Geraldine Ferraro

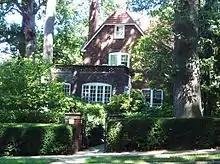
Ferraro and her family lived in this house in Forest Hills Gardens, Queens, during her time in the House of Representatives, her vice-presidential campaign, and until the early 2000s.

Despite being a newcomer to the House, Ferraro made a vivid impression upon arrival and quickly found prominence. She became a protégé of House Speaker Tip O'Neill, established a rapport with other House Democratic leaders, and rose rapidly in the party hierarchy. She was elected Secretary of the House Democratic Caucus for 1981–1983 and again for 1983–1985; this entitled her to a seat on the influential Steering and Policy Committee. In 1983, she was named to the powerful House Budget Committee. She also served on the Public Works and Transportation Committee and the Post Office and Civil Service Committee, both of which allowed Ferraro to push through projects to benefit her district. In particular, she assisted the successful effort of the Ridgewood and Glendale neighborhoods to get their ZIP codes changed from Brooklyn to their native Queens. Male colleagues viewed her with respect as someone who was tough and ambitious and in turn she was, as "The New York Times" later wrote, "comfortable with the boys".